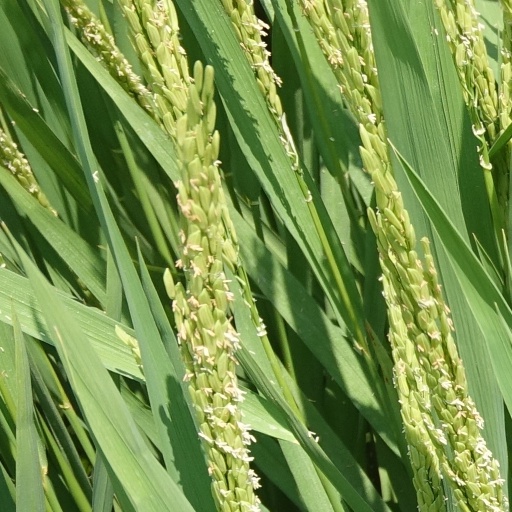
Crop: rice